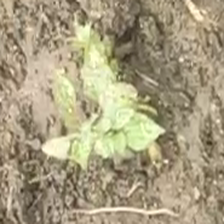
Weed species: Moti_dudhi(Euphorbia_geneculata_L)